Arnab Goswami

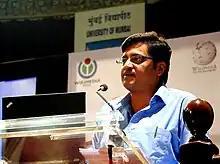
Goswami speaking at Wiki Conference in Mumbai, 2011

Republic TV was funded in part by Asianet, which in turn was primarily funded by Rajeev Chandrasekhar, a then-independent member of Rajya Sabha who had intricate links with the Bharatiya Janata Party and was vice-chairman of the National Democratic Alliance in Kerala. Rajeev later announced his resignation as the director on the board of ARG Outlier Asianet News Pvt Ltd, the company that owns Republic TV. He stated that he took this decision since he officially joined the BJP and it was in the best interest of Republic TV's brand and team that he no longer serve on the board. Among other major investors were Goswami, his wife, educationists Ramdas Pai and Ramakanta Panda—all of whom invested through SARG Media Holding Private Ltd.